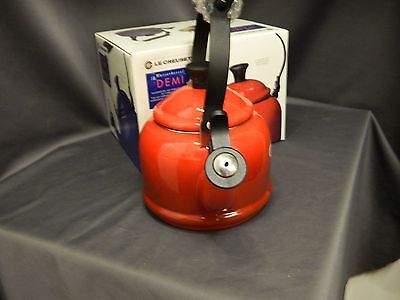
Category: kettle